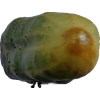
Label: cucumber